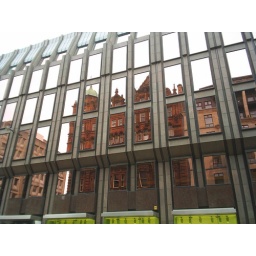
I liked how clear the reflection in the window is.